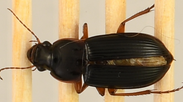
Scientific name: Harpalus pensylvanicus
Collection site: North Sterling NEON (STER), plot STER_029